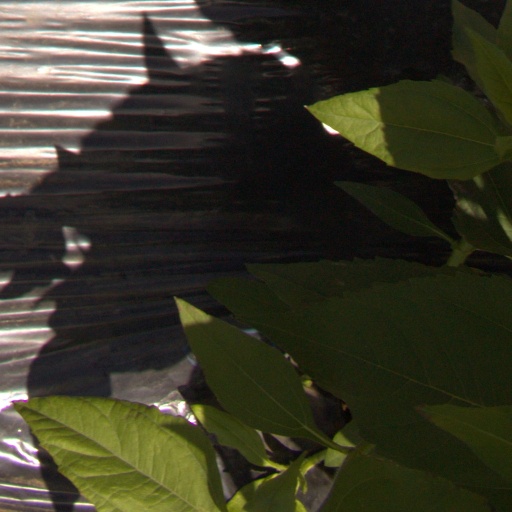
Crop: Jerusalem artichoke